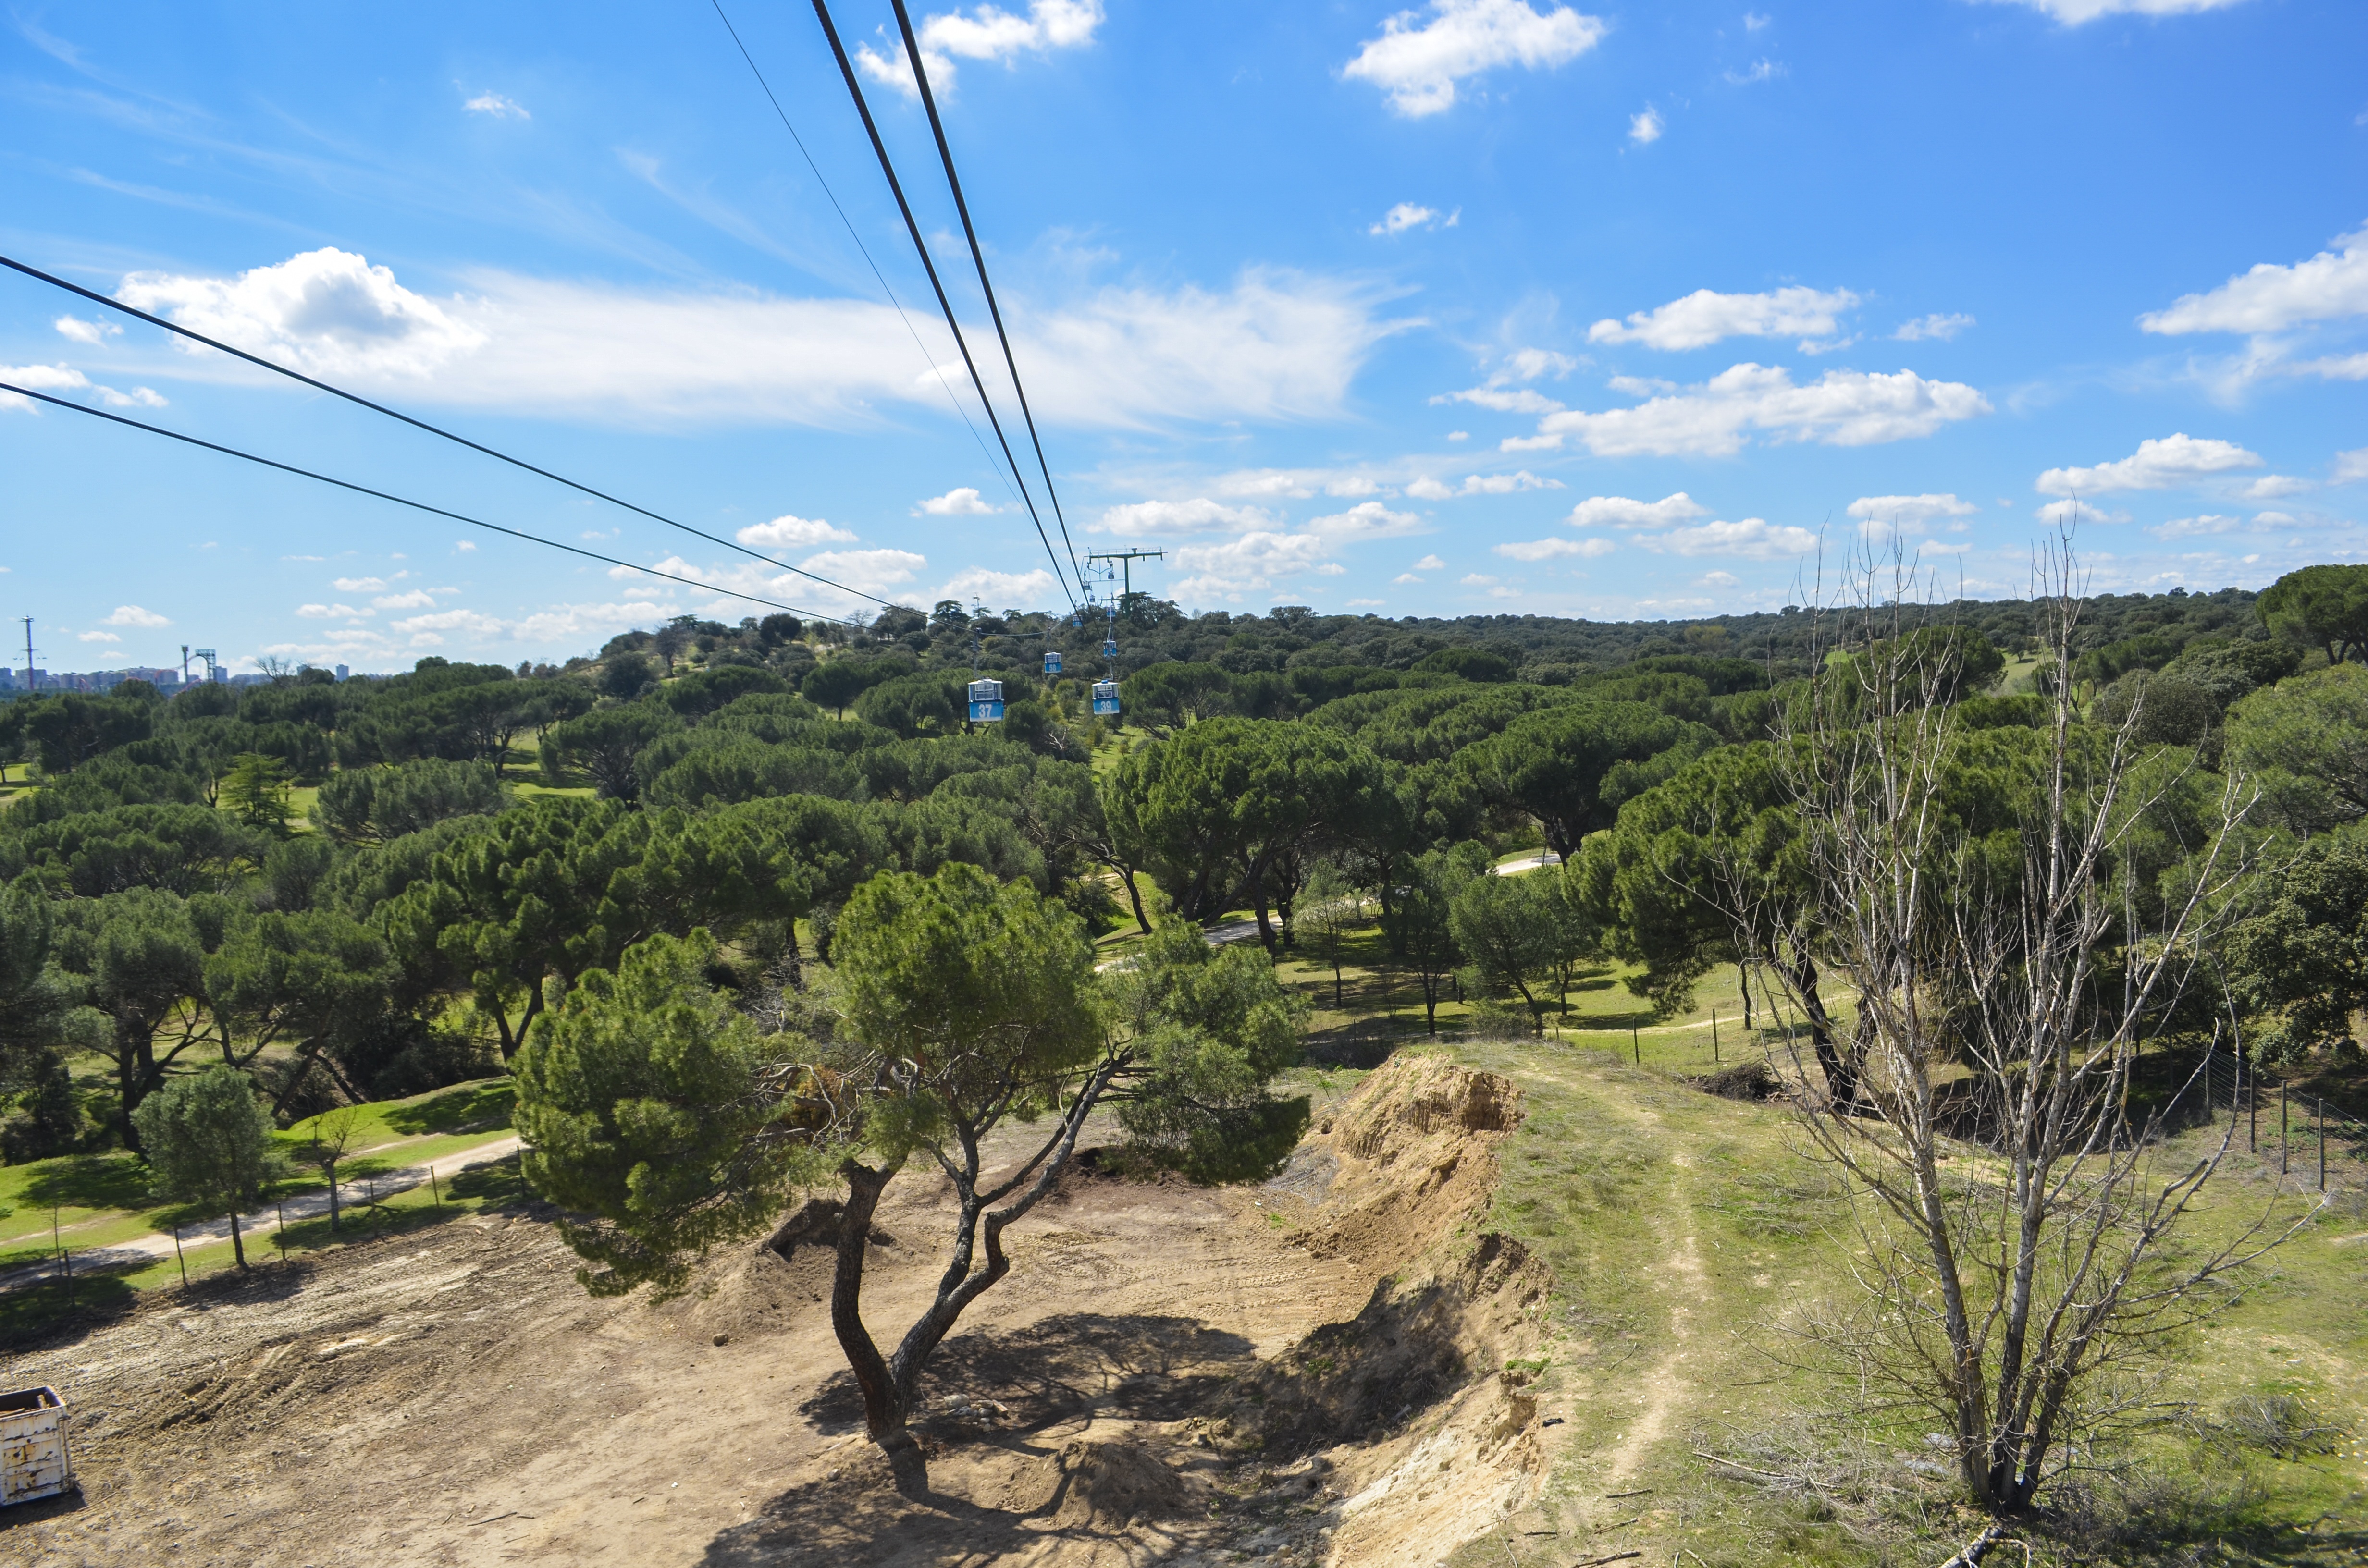
tree, forest, sky, valley, summer, park, cable car, blue sky, capital, spain, madrid, day, ecosystem, teleferico, transport possibility, arecales